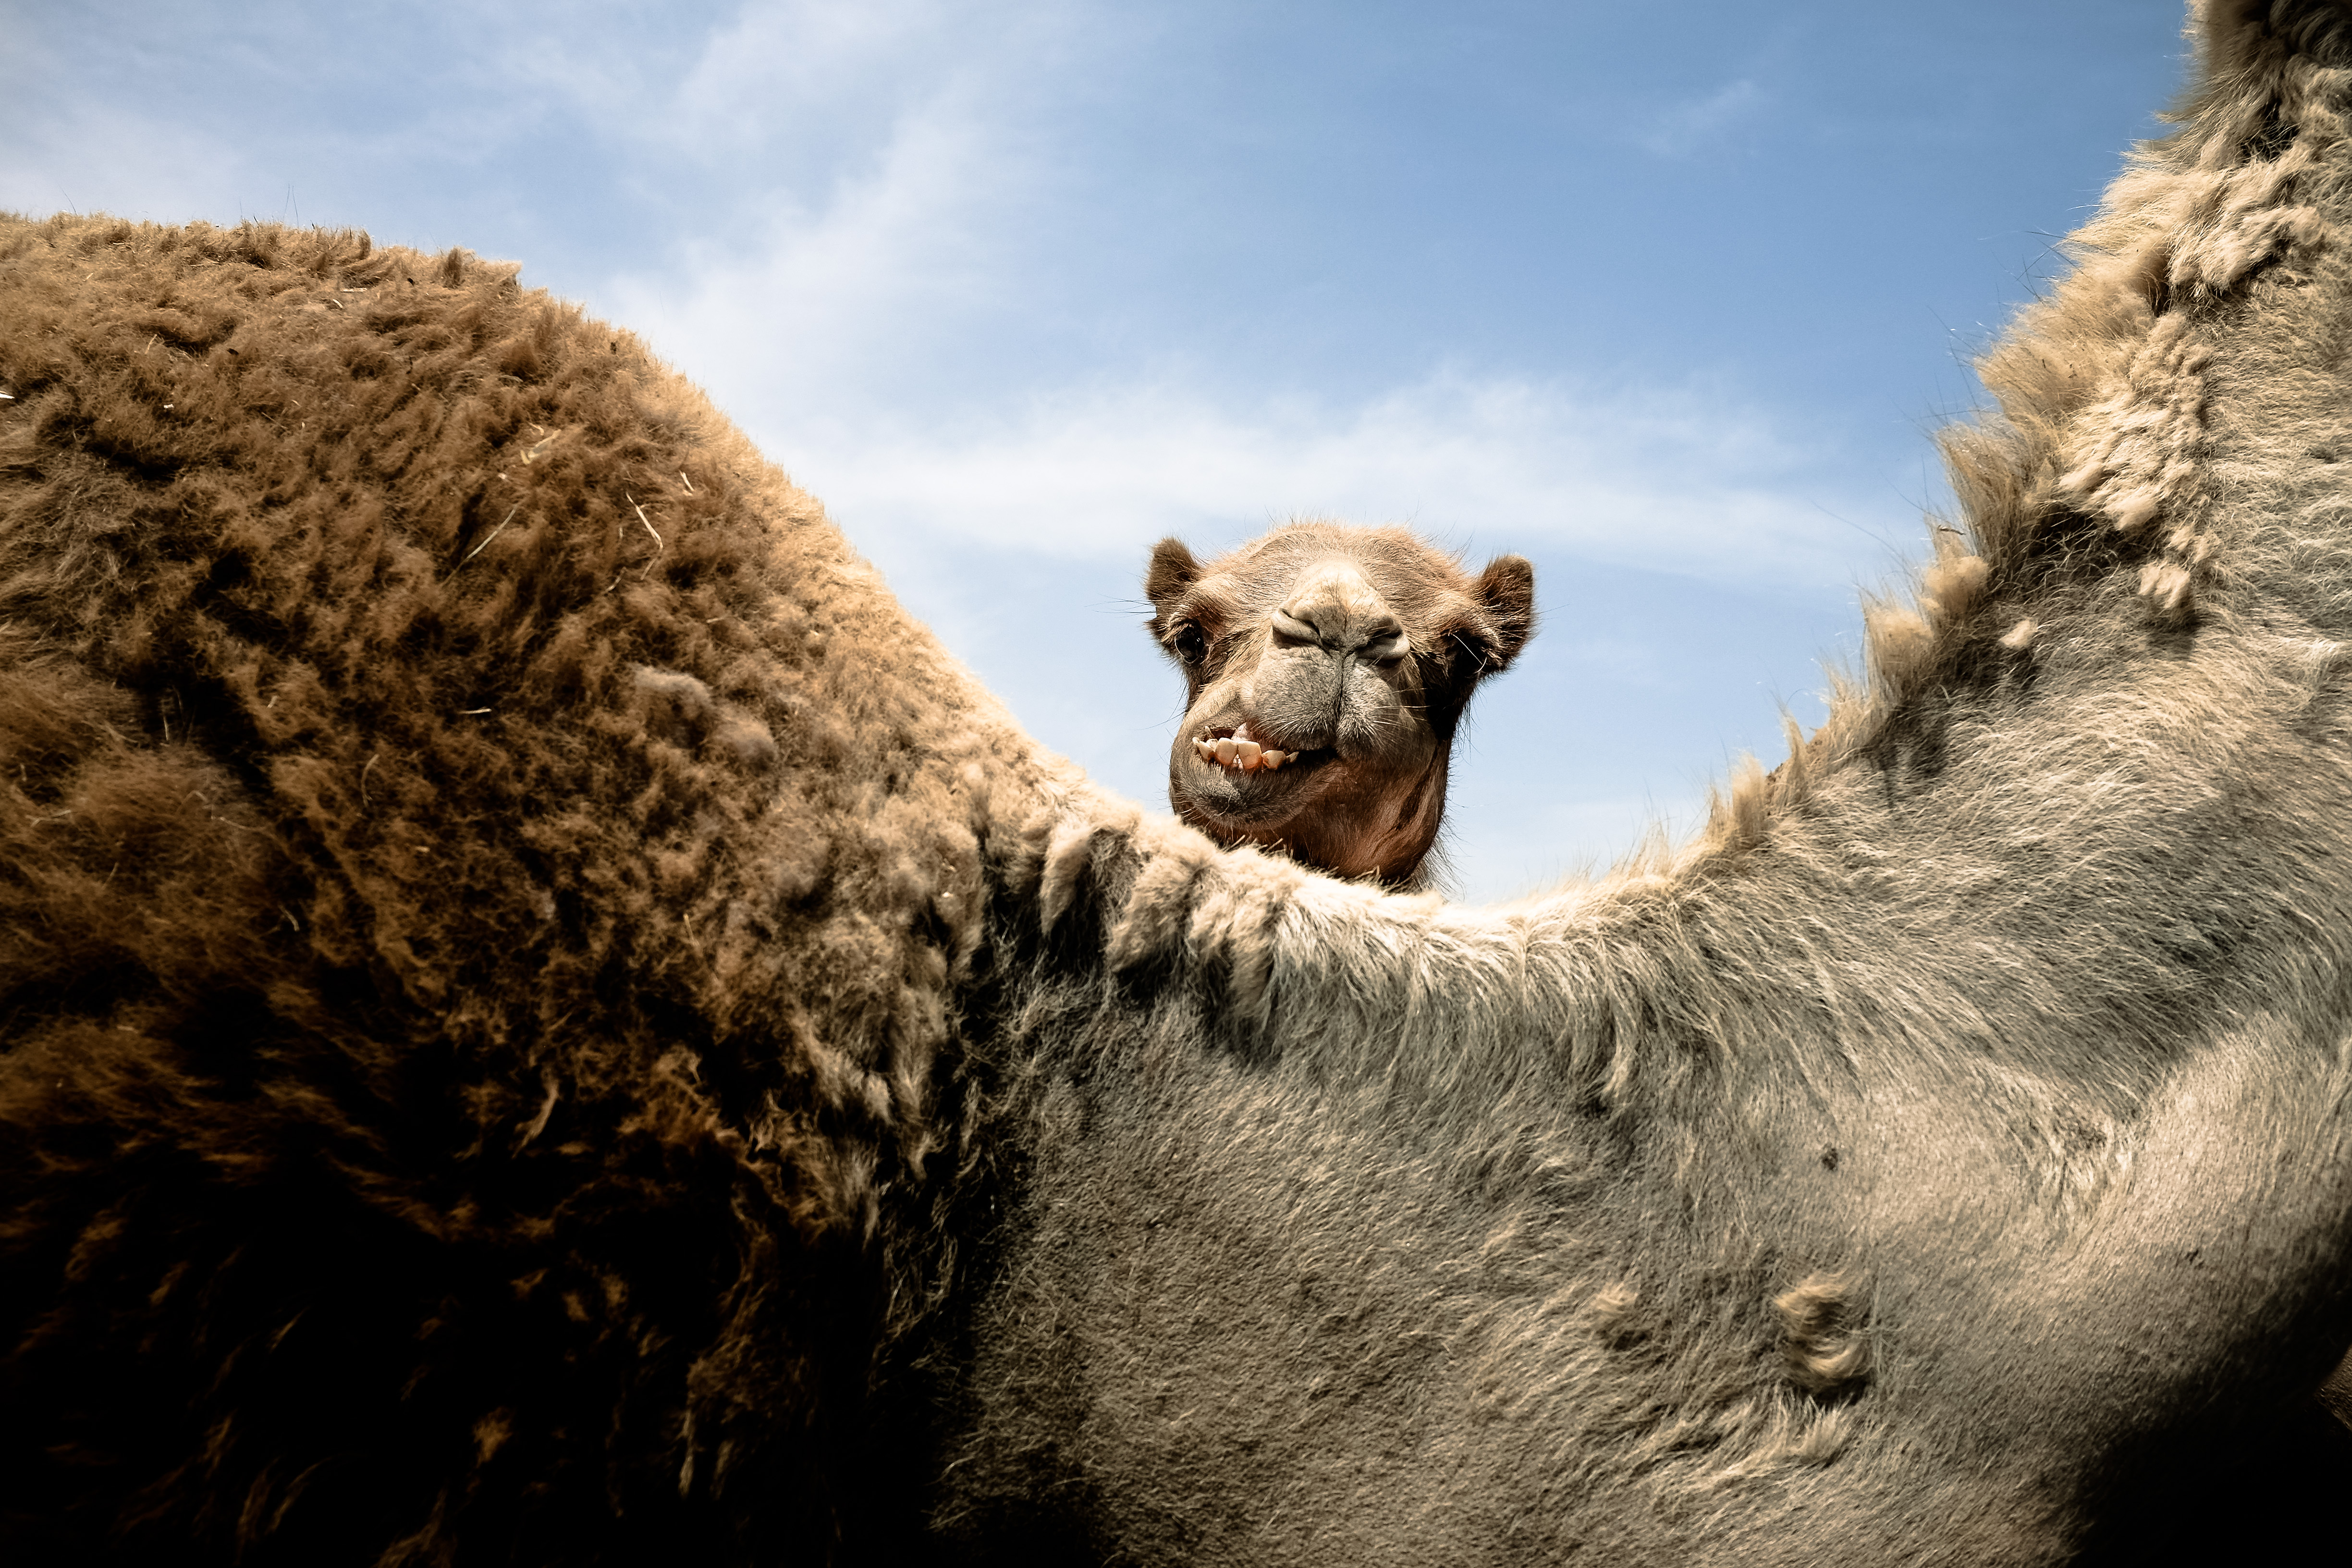
wildlife, fujifilm, camel, mammal, fauna, flash, x100, camels, fuji, x100s, camelcoat, camellook, camel like mammal